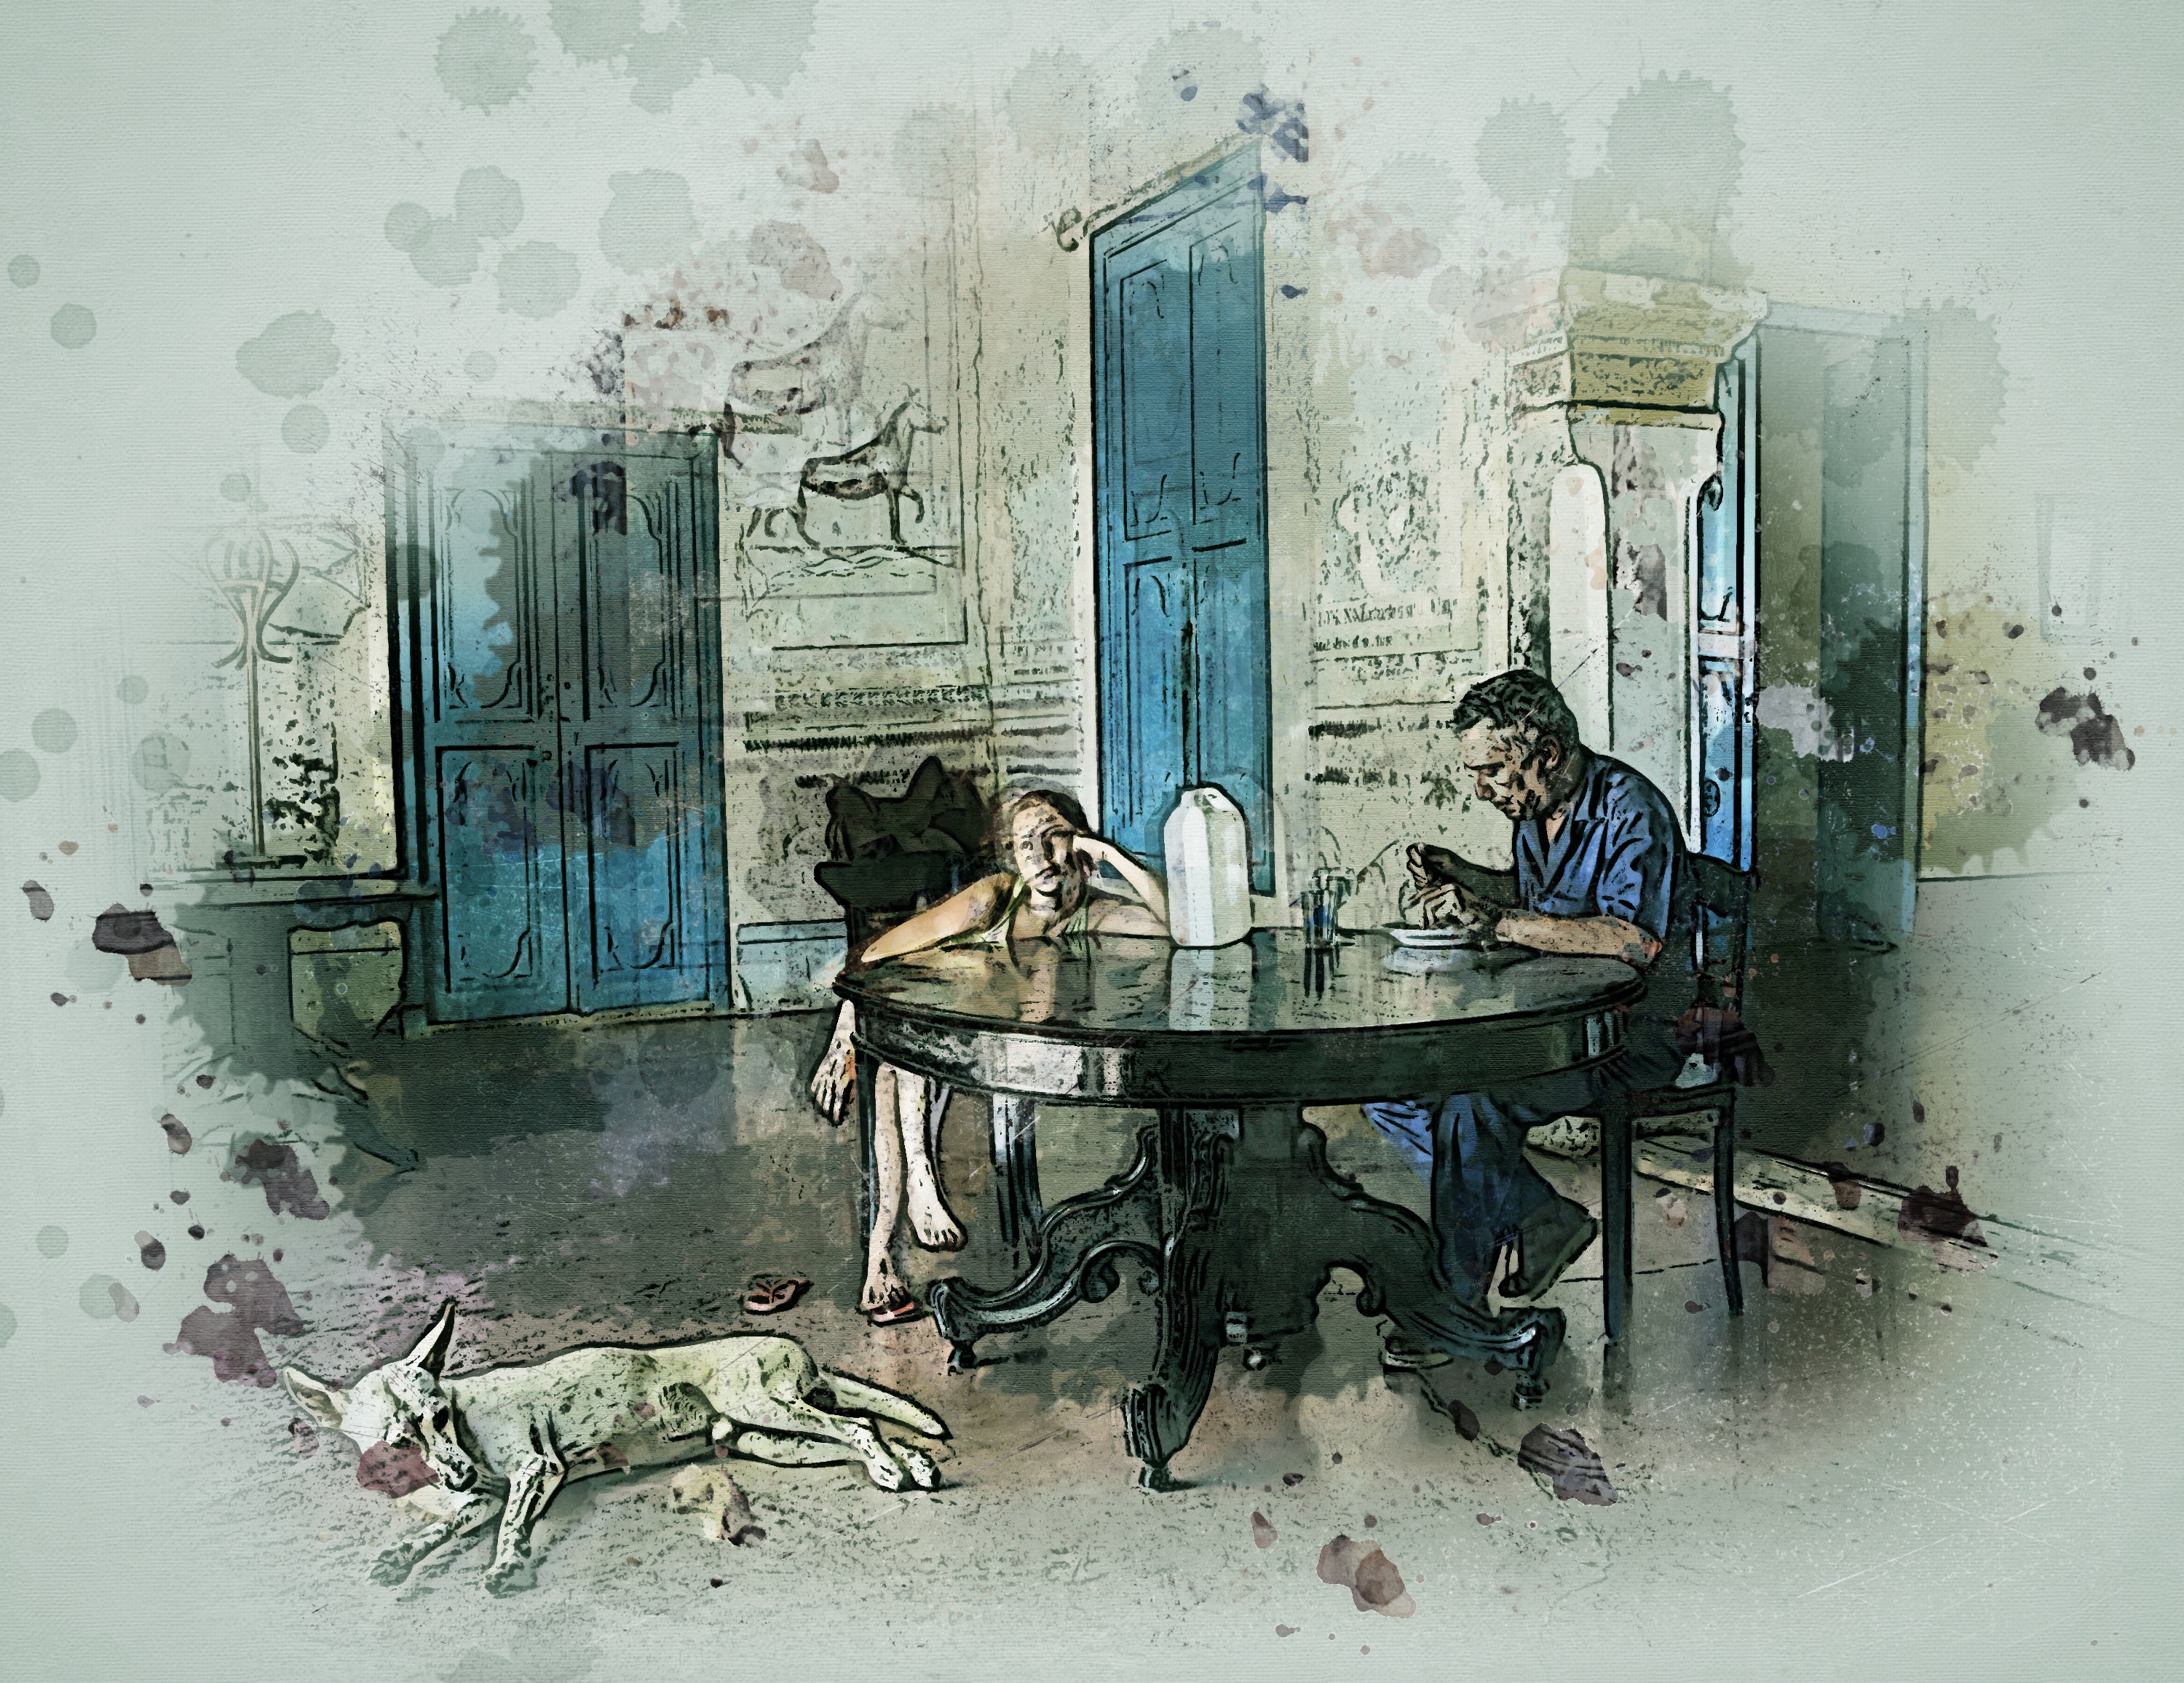
man, person, people, girl, dog, animal, food, human, paint, rest, eat, apartment, lunch, painting, cuba, art, sketch, drawing, flat, break, tired, pause, digital art, brunch, modern art, life style, watercolor paint, digital painting